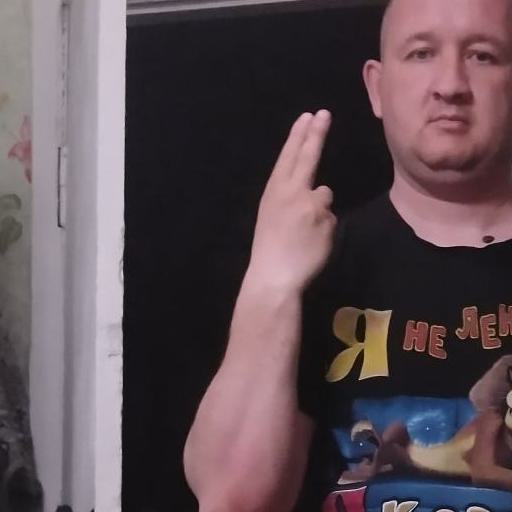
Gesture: two_up_inverted